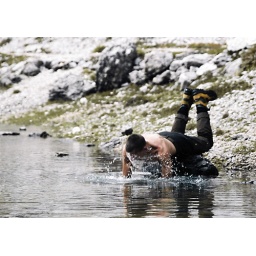
Taking a bath in mountain lake